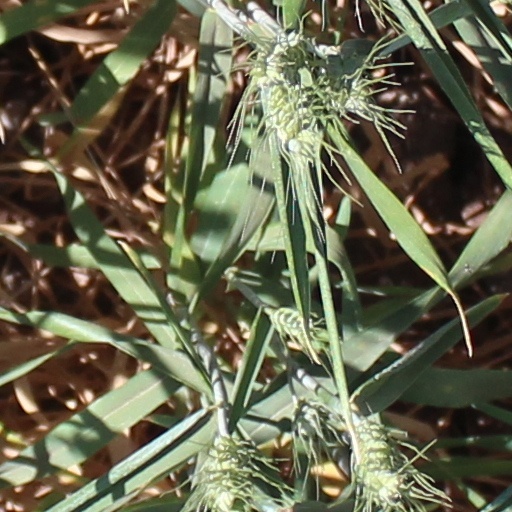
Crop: wheat